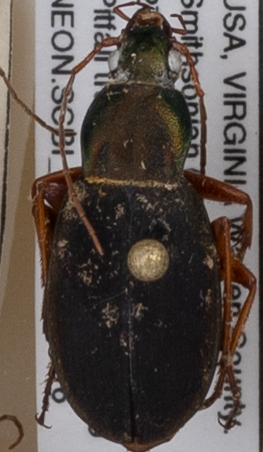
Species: Chlaenius aestivus
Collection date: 2022-06-16
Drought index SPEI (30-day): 0.54
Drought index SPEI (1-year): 0.512
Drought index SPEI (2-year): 0.71